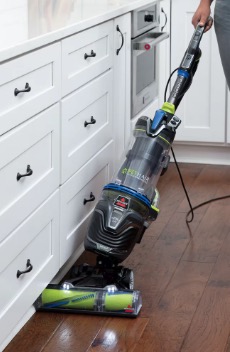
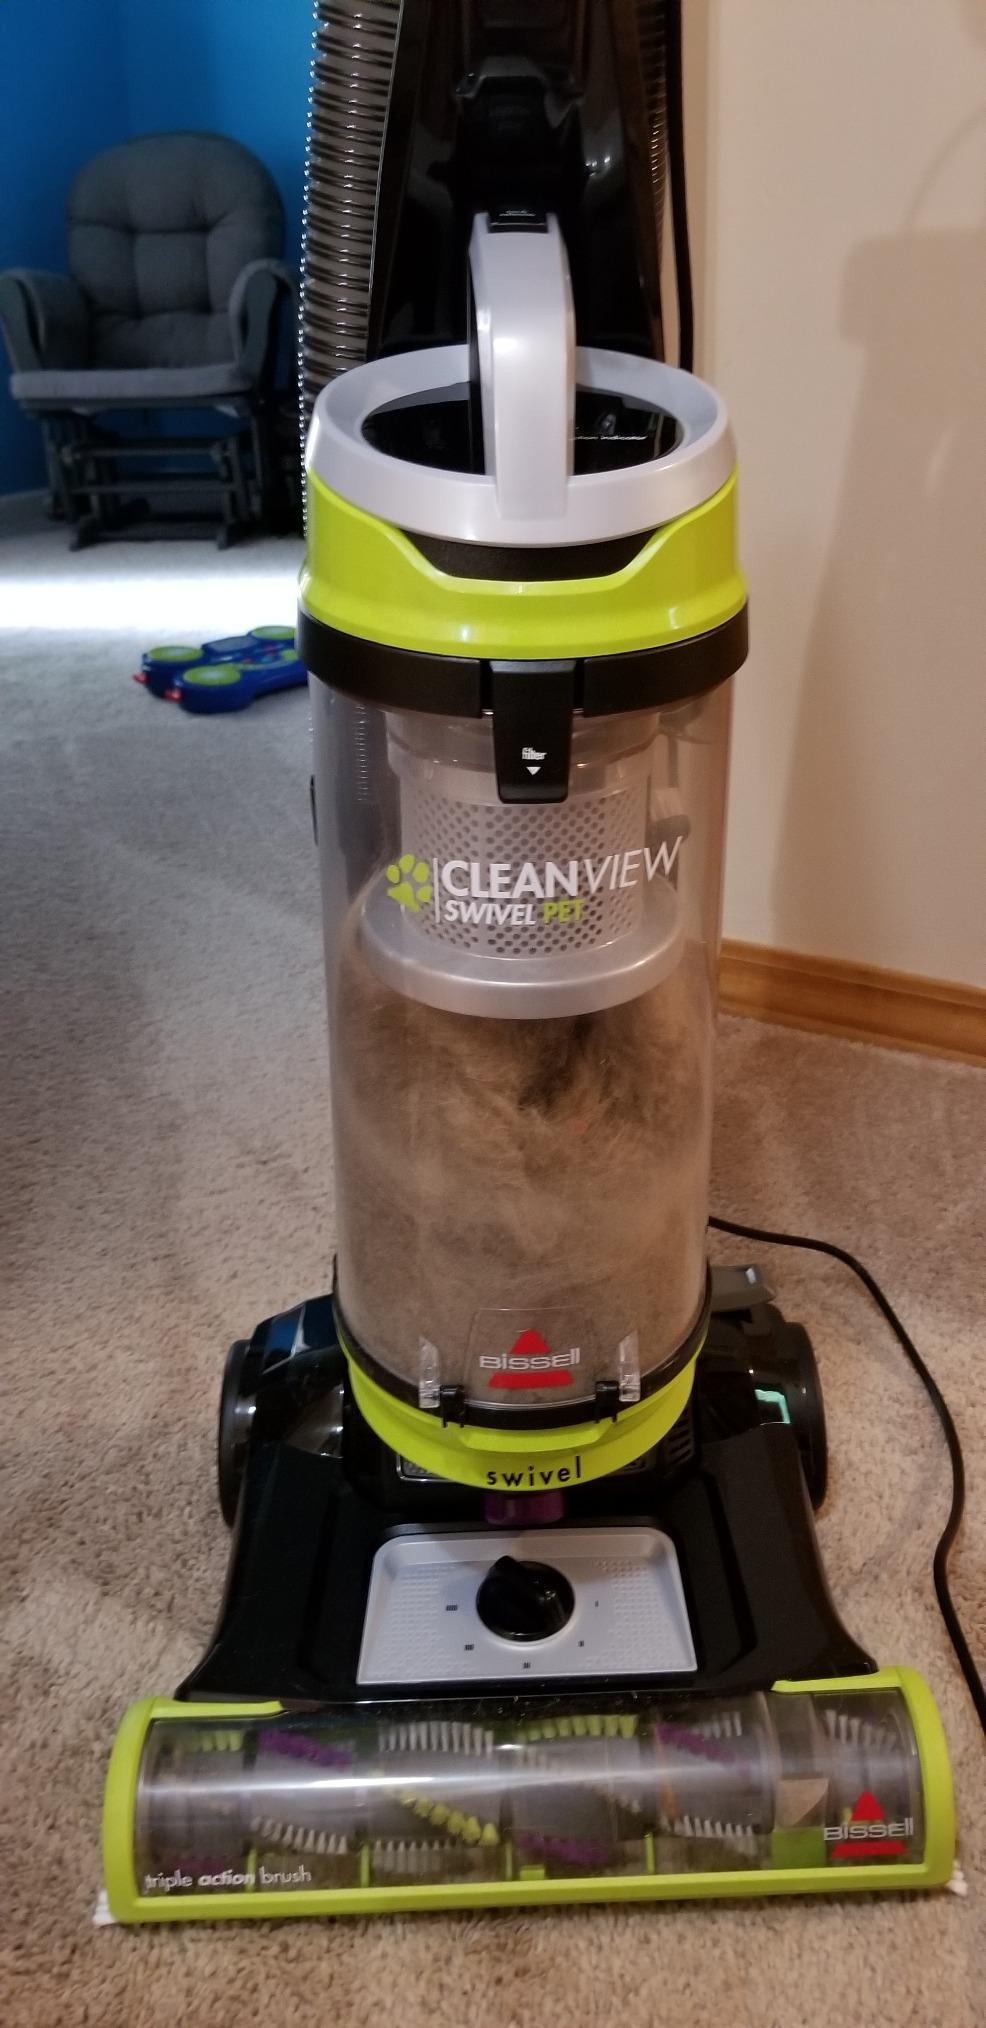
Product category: items_vacuum
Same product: no